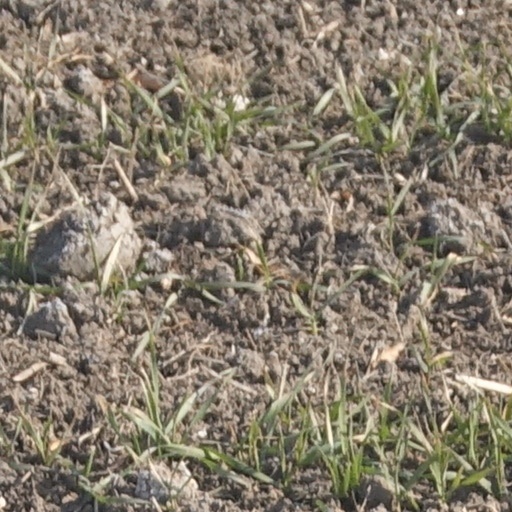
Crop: wheat